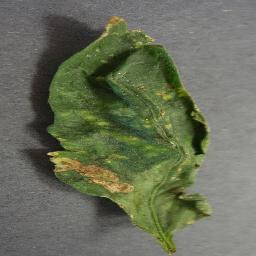
Label: Tomato___Bacterial_spot